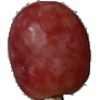
Label: Grape Pink 1